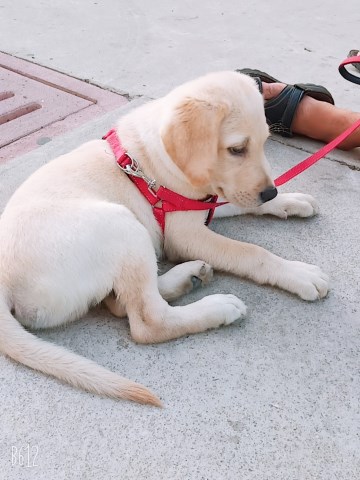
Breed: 3580-n000122-Labrador_retriever